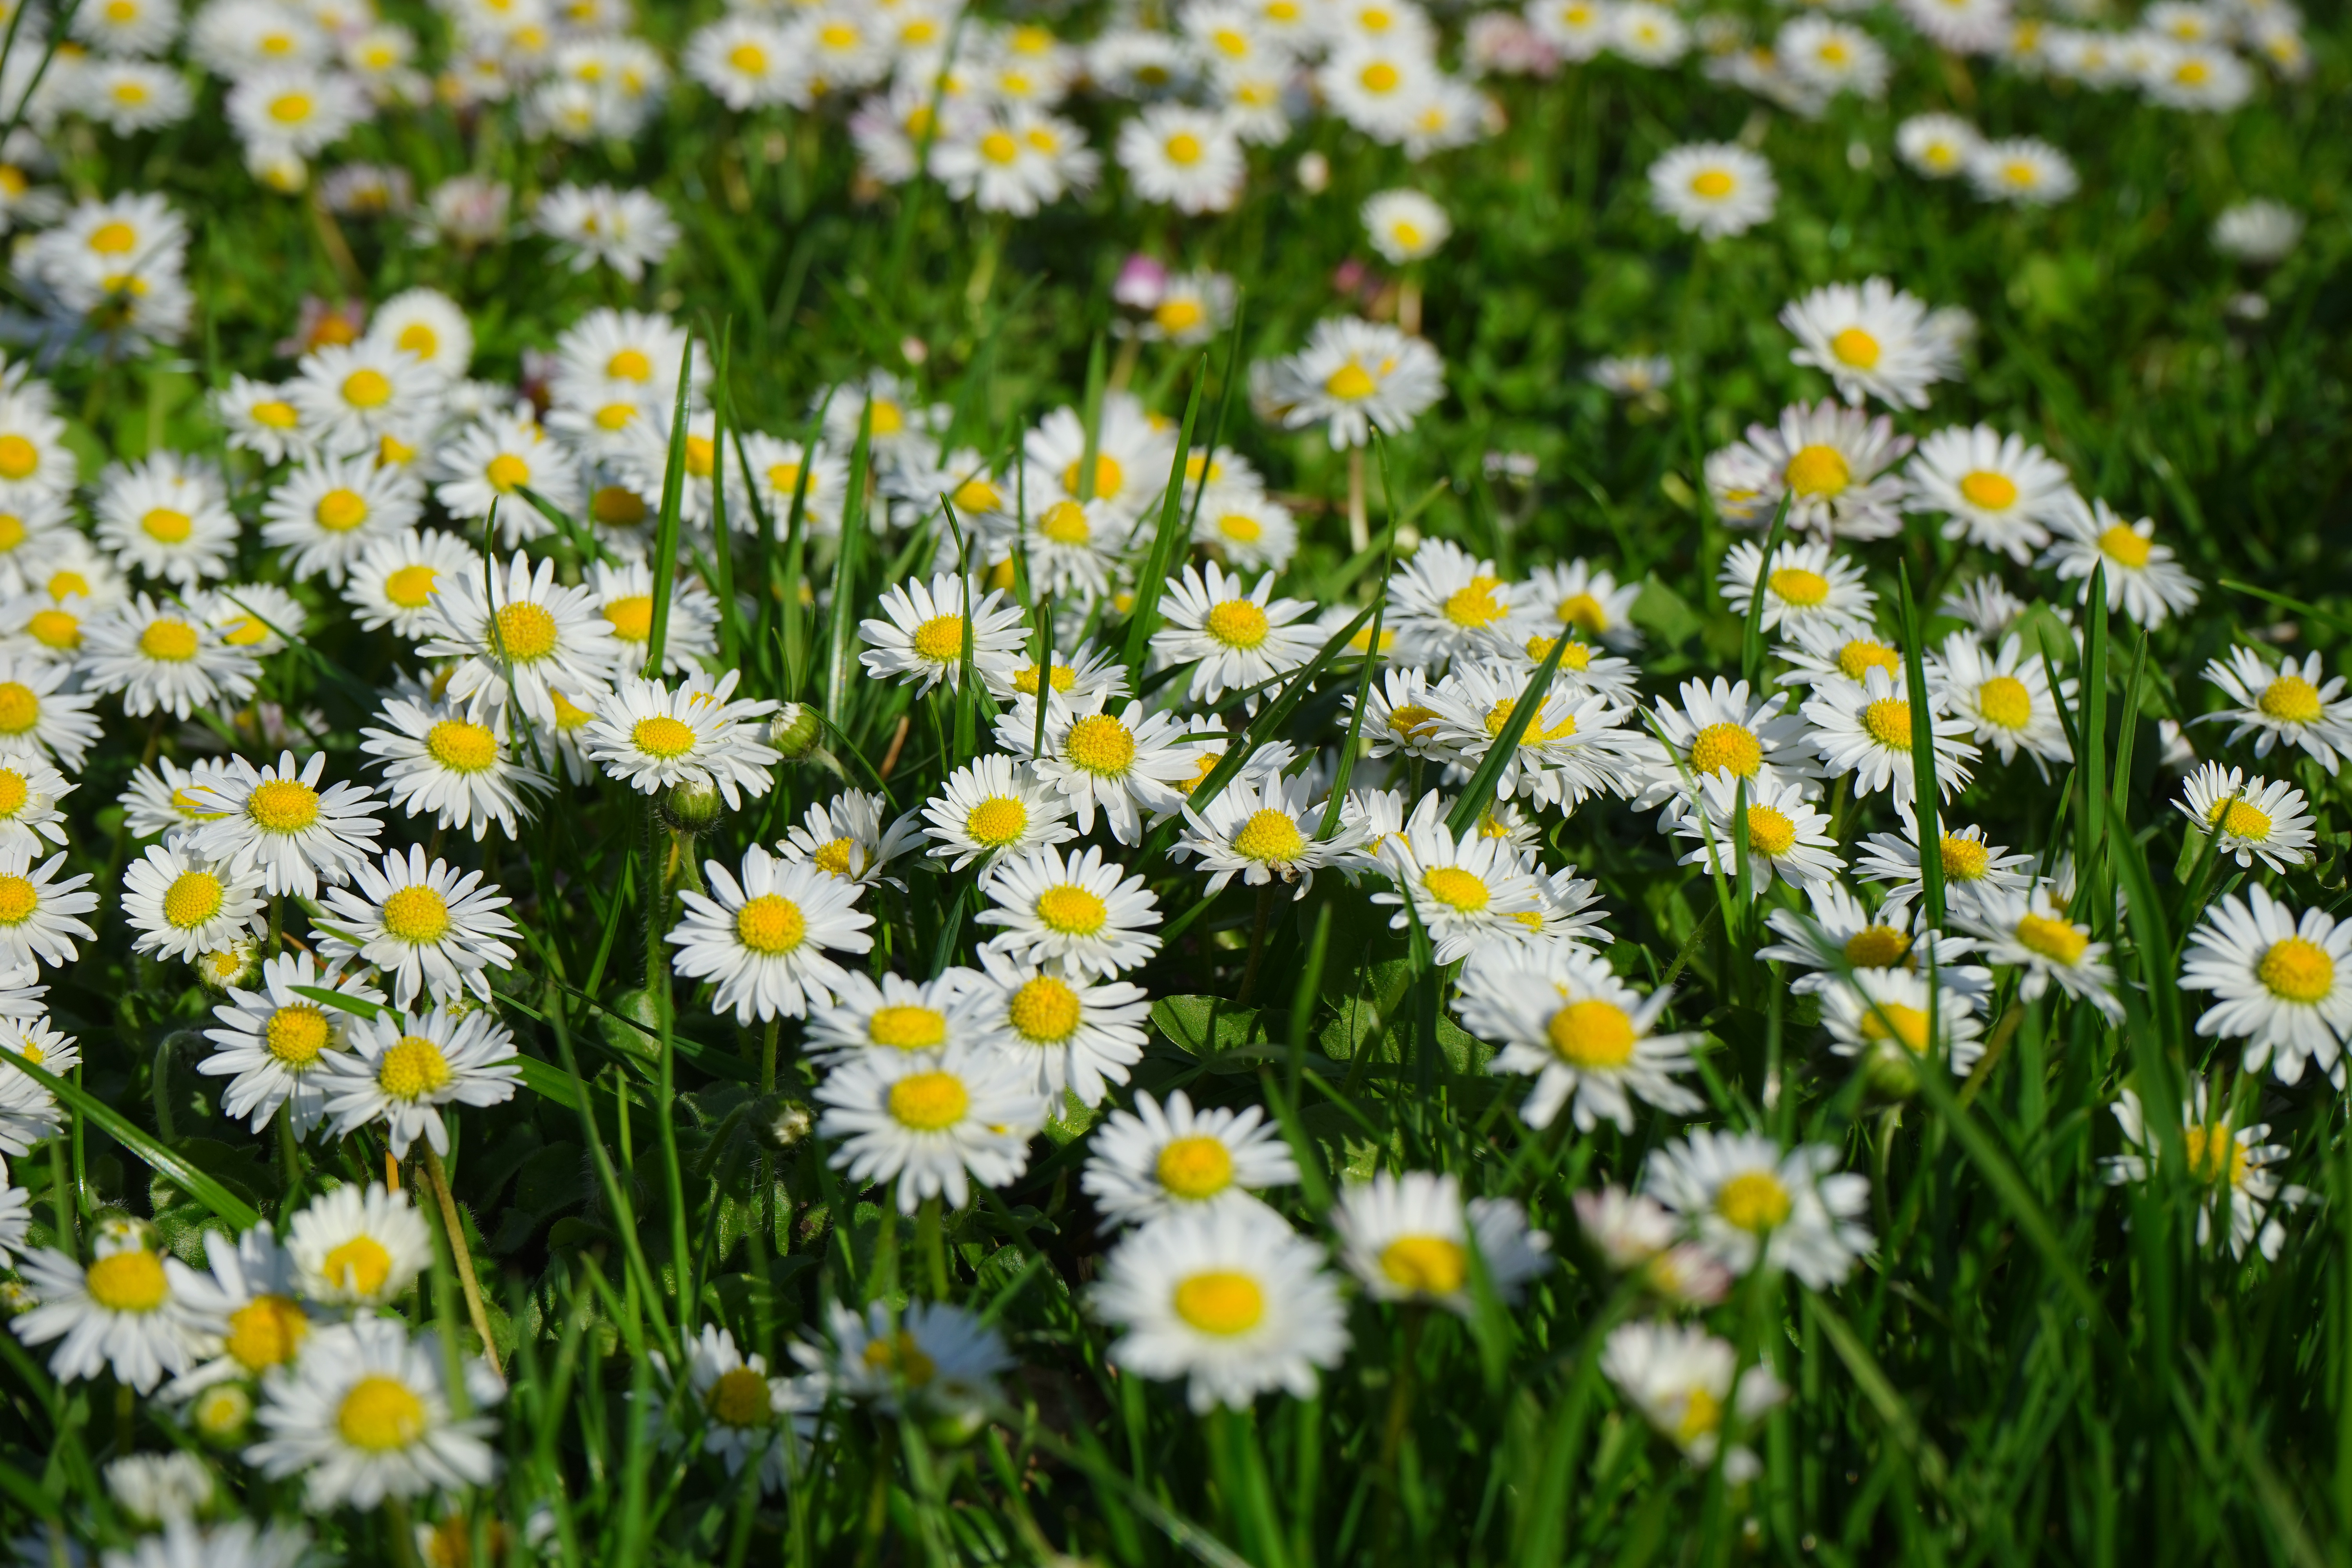
grass, blossom, plant, white, field, lawn, meadow, prairie, flower, bloom, daisy, herb, botany, flora, wildflower, asteraceae, rush, composites, medicinal plant, fodder plant, flowering plant, daisy family, lawn flower, tausendsch n, little daisy, oxeye daisy, monatsroeserl, multiannual daisy, bellis philosophy, m p, grass plant, annual plant, land plant, chamaemelum nobile, marguerite daisy, tanacetum parthenium